James Walker (surveyor general)

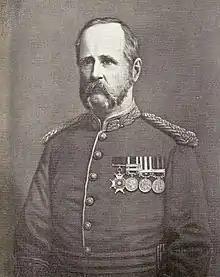

James Thomas Walker (1 December 1826 – 16 February 1896) was an Anglo-Indian Surveyor General of India.